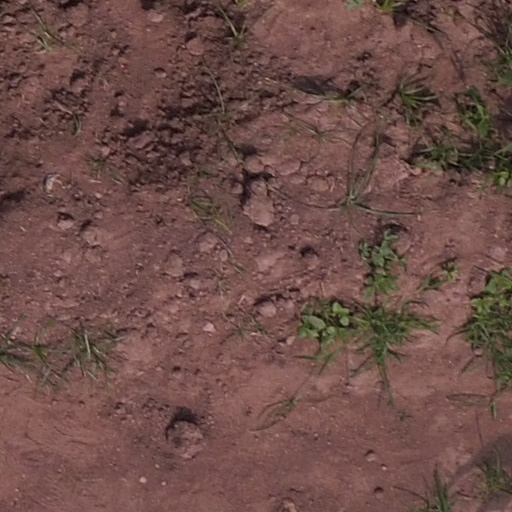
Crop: maize; corn